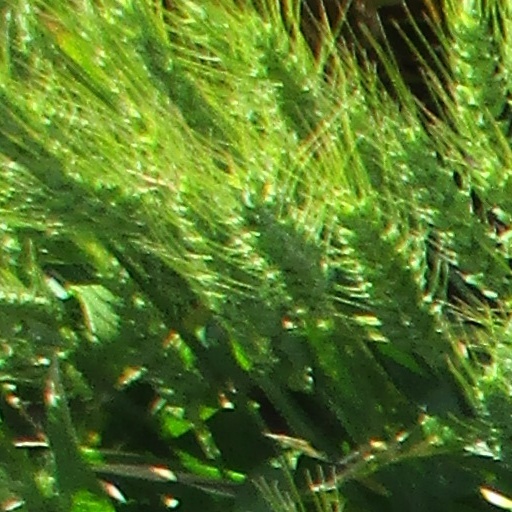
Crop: wheat